Shaker Aamer

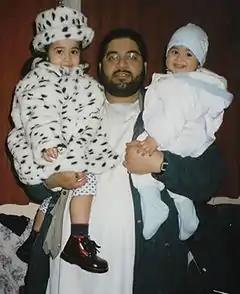
Aamer with daughter, Johnina (left), and son Mikaeel (photo taken before his capture in 2001, released by his lawyer)

Aamer took his family to Afghanistan in 2001, where he was working for an Islamic charity when the US invaded the country later that year. The Northern Alliance took him into custody in Jalalabad in December 2001, and passed him to the Americans. The US routinely paid ransom for Arabs handed over to them. They interrogated Aamer at Bagram Theater Internment Facility and transported him to Guantanamo on 14 February 2002.